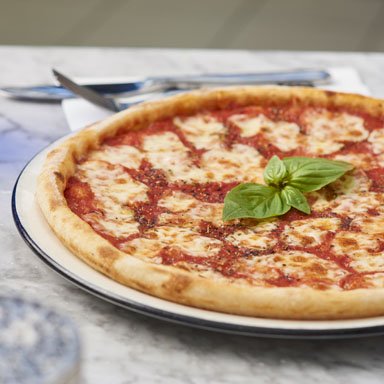
Dish: pizza